William Barton (British politician)

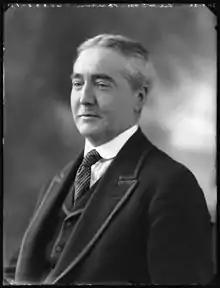
Sir William Barton

Sir Andrew William Barton (5 August 1862 – 9 July 1957) was a British Liberal politician and businessman.